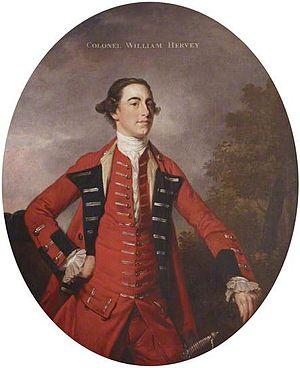
Le général William Hervey était un soldat anglais et brièvement un homme politique.
La circonscription de Bury St Edmunds est une circonscription électorale anglaise située dans le Suffolk et représentée à la Chambre des Communes du Parlement britannique..